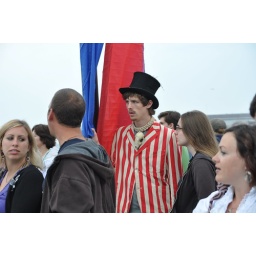
attempting to stand out in the crowd with his top hat and striped jacket as well as the animal skull necklace.